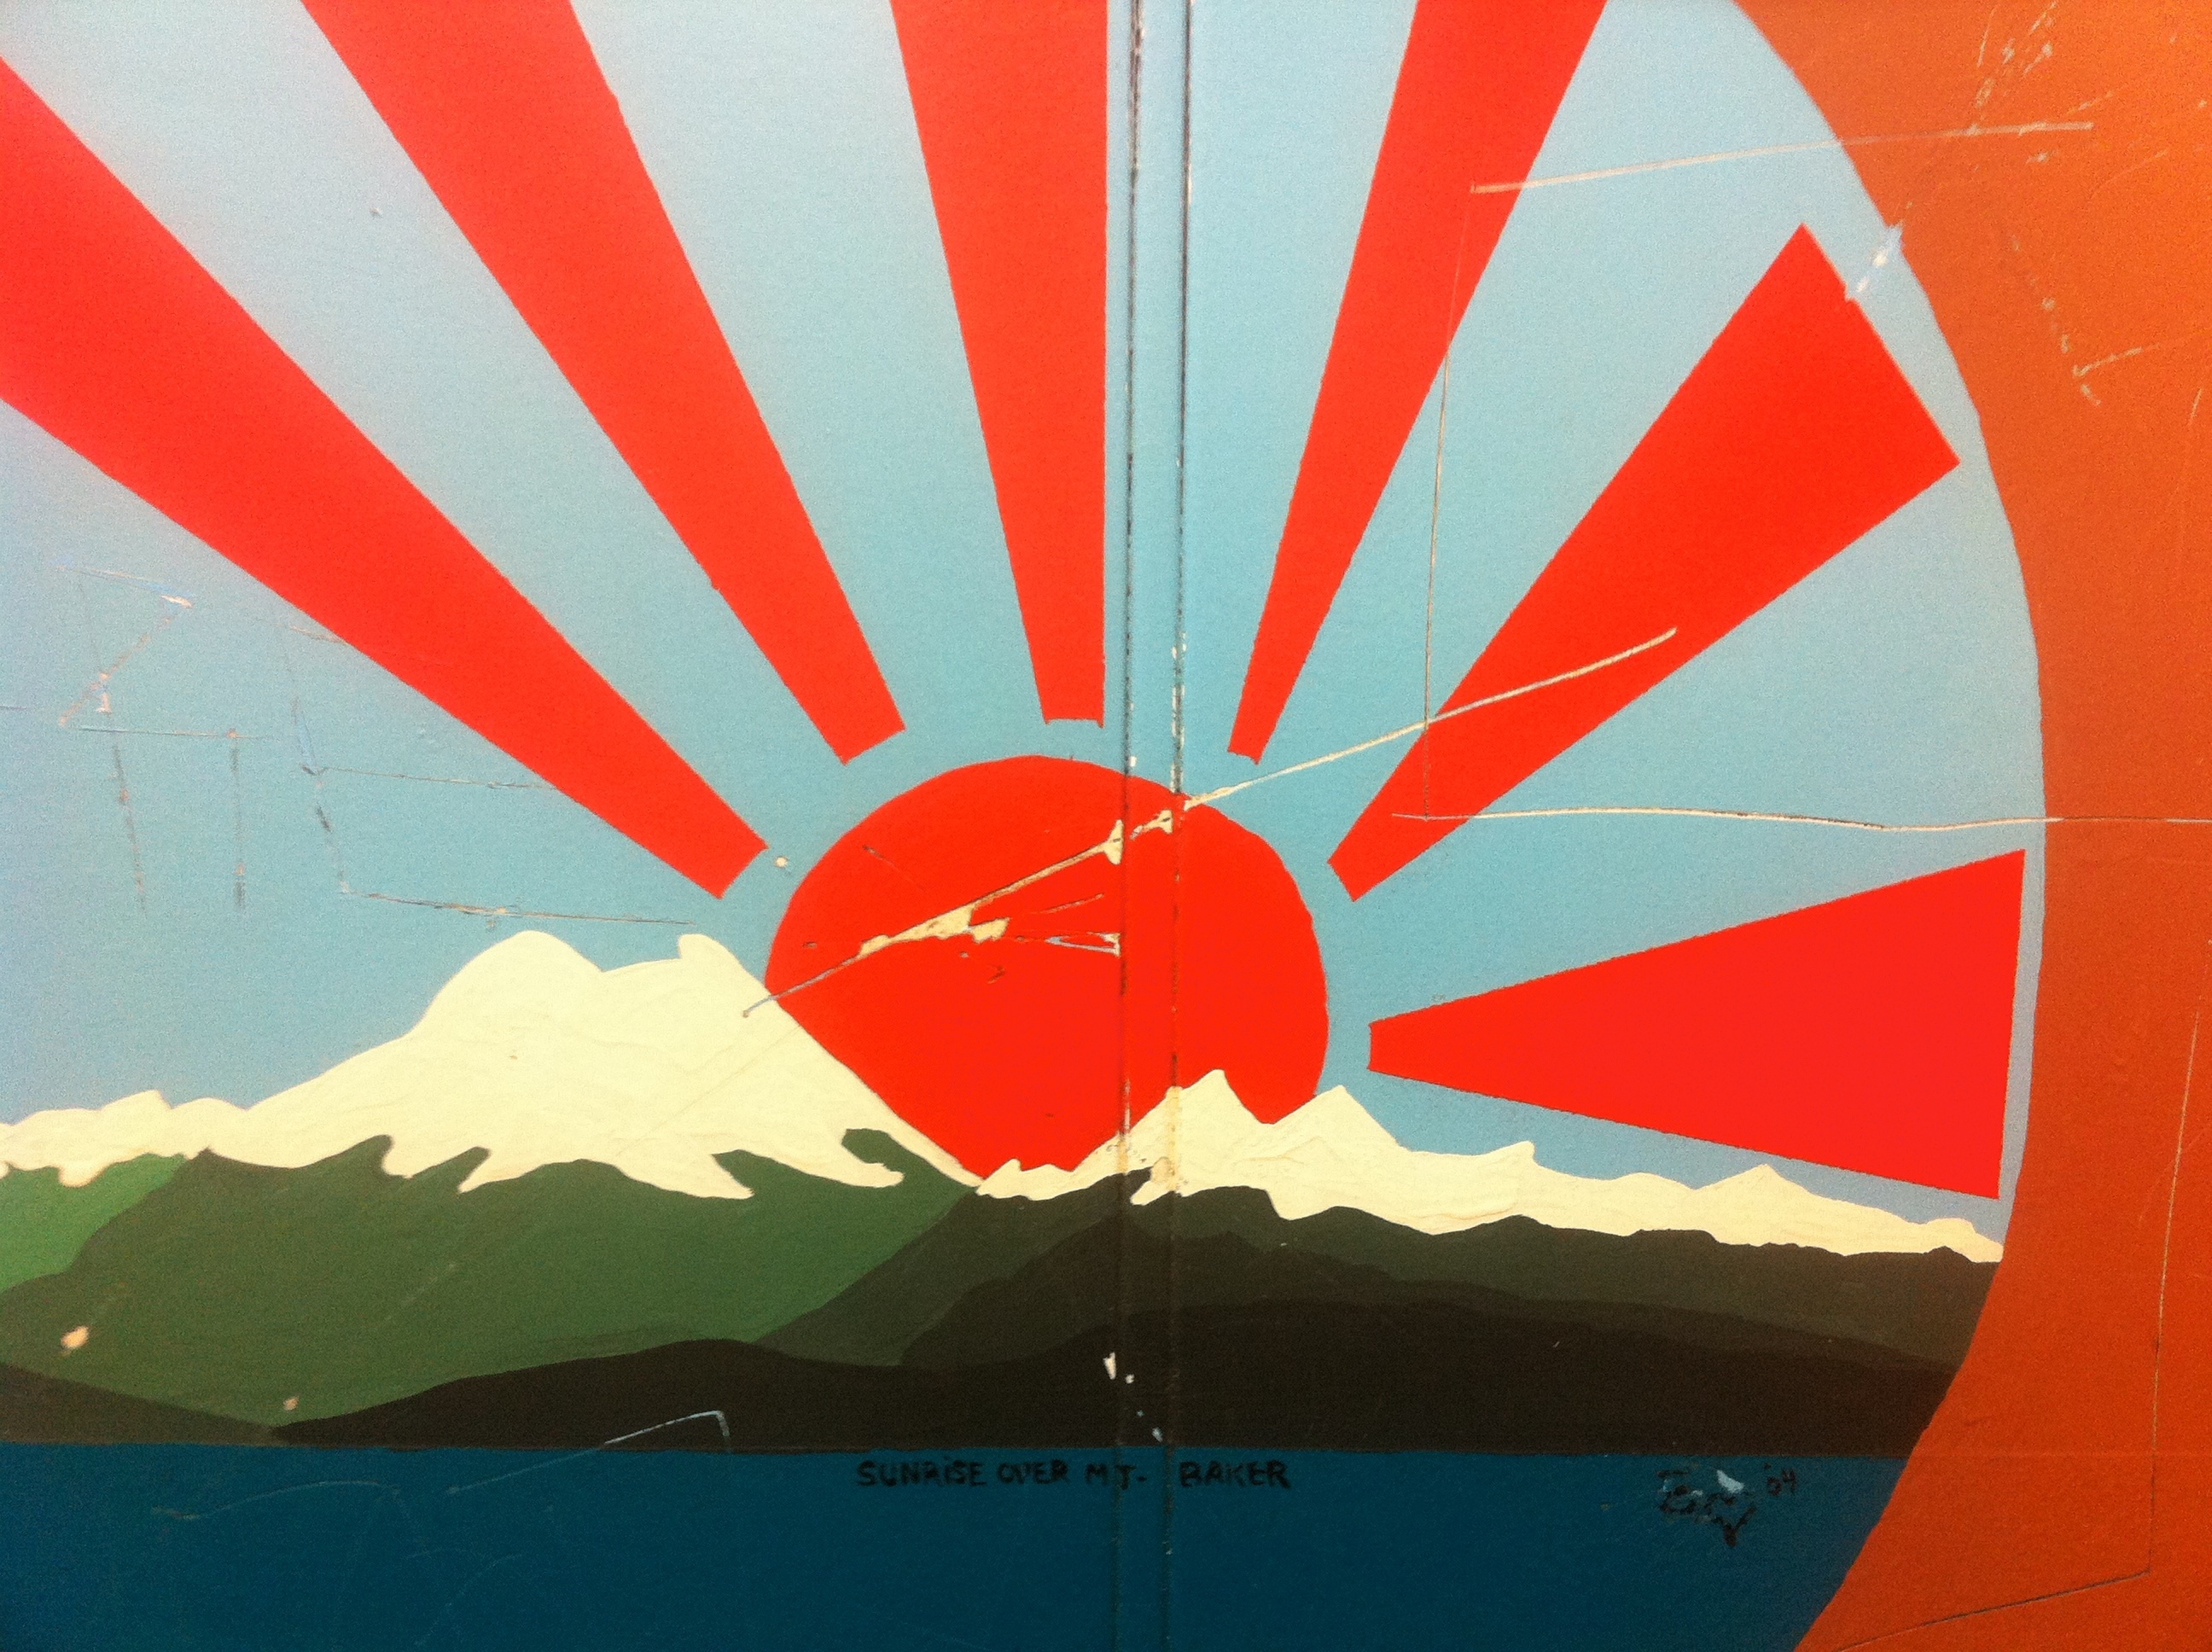
wing, hot air balloon, aircraft, red, vehicle, flag, circle, illustration, odyssey, modern art, atmosphere of earth